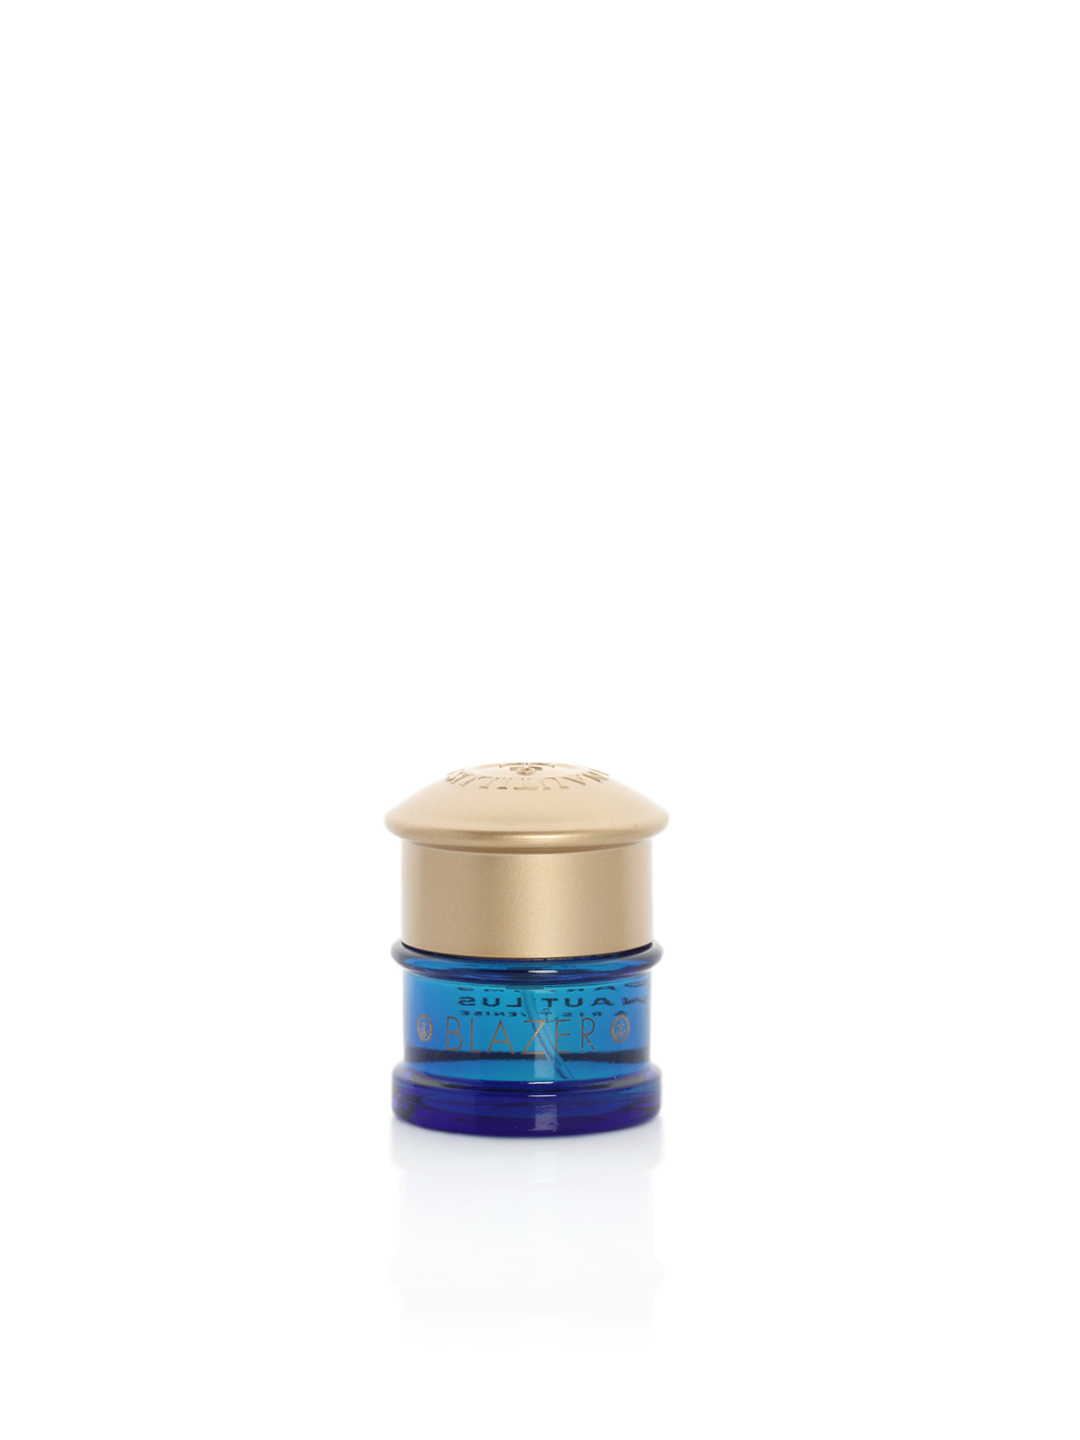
Nautilus Men Blazer Perfume
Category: Personal Care / Fragrance / Perfume and Body Mist
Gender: Men
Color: Blue
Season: Spring 2017
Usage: Casual